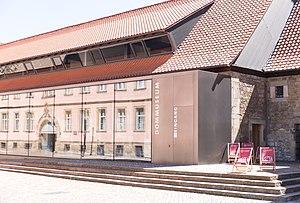
Le musée de la cathédrale de Hildesheim est un musée situé à Hildesheim en Allemagne. Il abrite le trésor de la cathédrale de Hildesheim et les collections du musée diocésain de Hildesheim et se trouve dans un bâtiment historique du côté du transept sud de la cathédrale. Depuis le début des travaux de restauration de la cathédrale, l'église voisine Saint-Antoine et une partie du cloître de la cathédrale abritent depuis 2010 des espaces d'exposition du musée.